Joel Corey

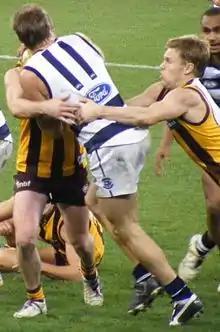
Corey being tackled by Hawthorn's Sam Mitchell in round 17, 2008.

Corey was drafted with Geelong's 8th pick in the 1999 draft as a 17-year-old. He has since built a reputation as a tall, consistent, hard-running midfielder with an uncanny ability at clearing the ball from tight, pack situations. Corey is an important cog in the Geelong midfield, and if needed can play a defensive role within the team. Though he often goes unnoticed, Corey consistently gets the job done and because he has such a star-studded midfield around him he does not have the burden of getting the number one tag each week.